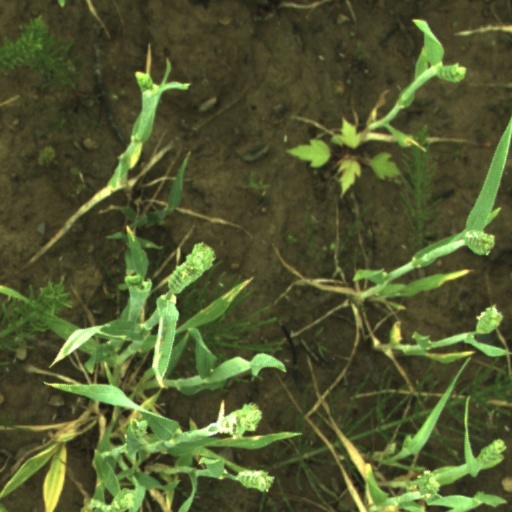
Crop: wheat